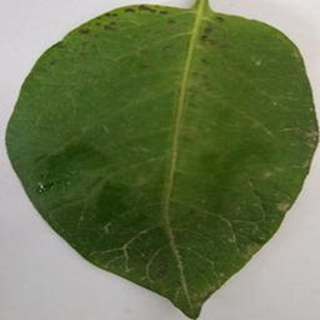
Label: potato_early_blight